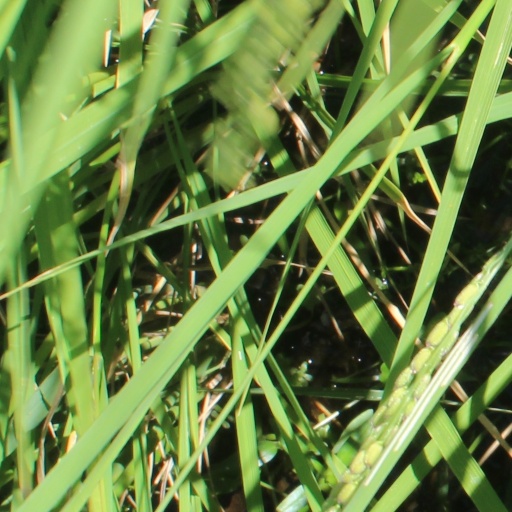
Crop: rice